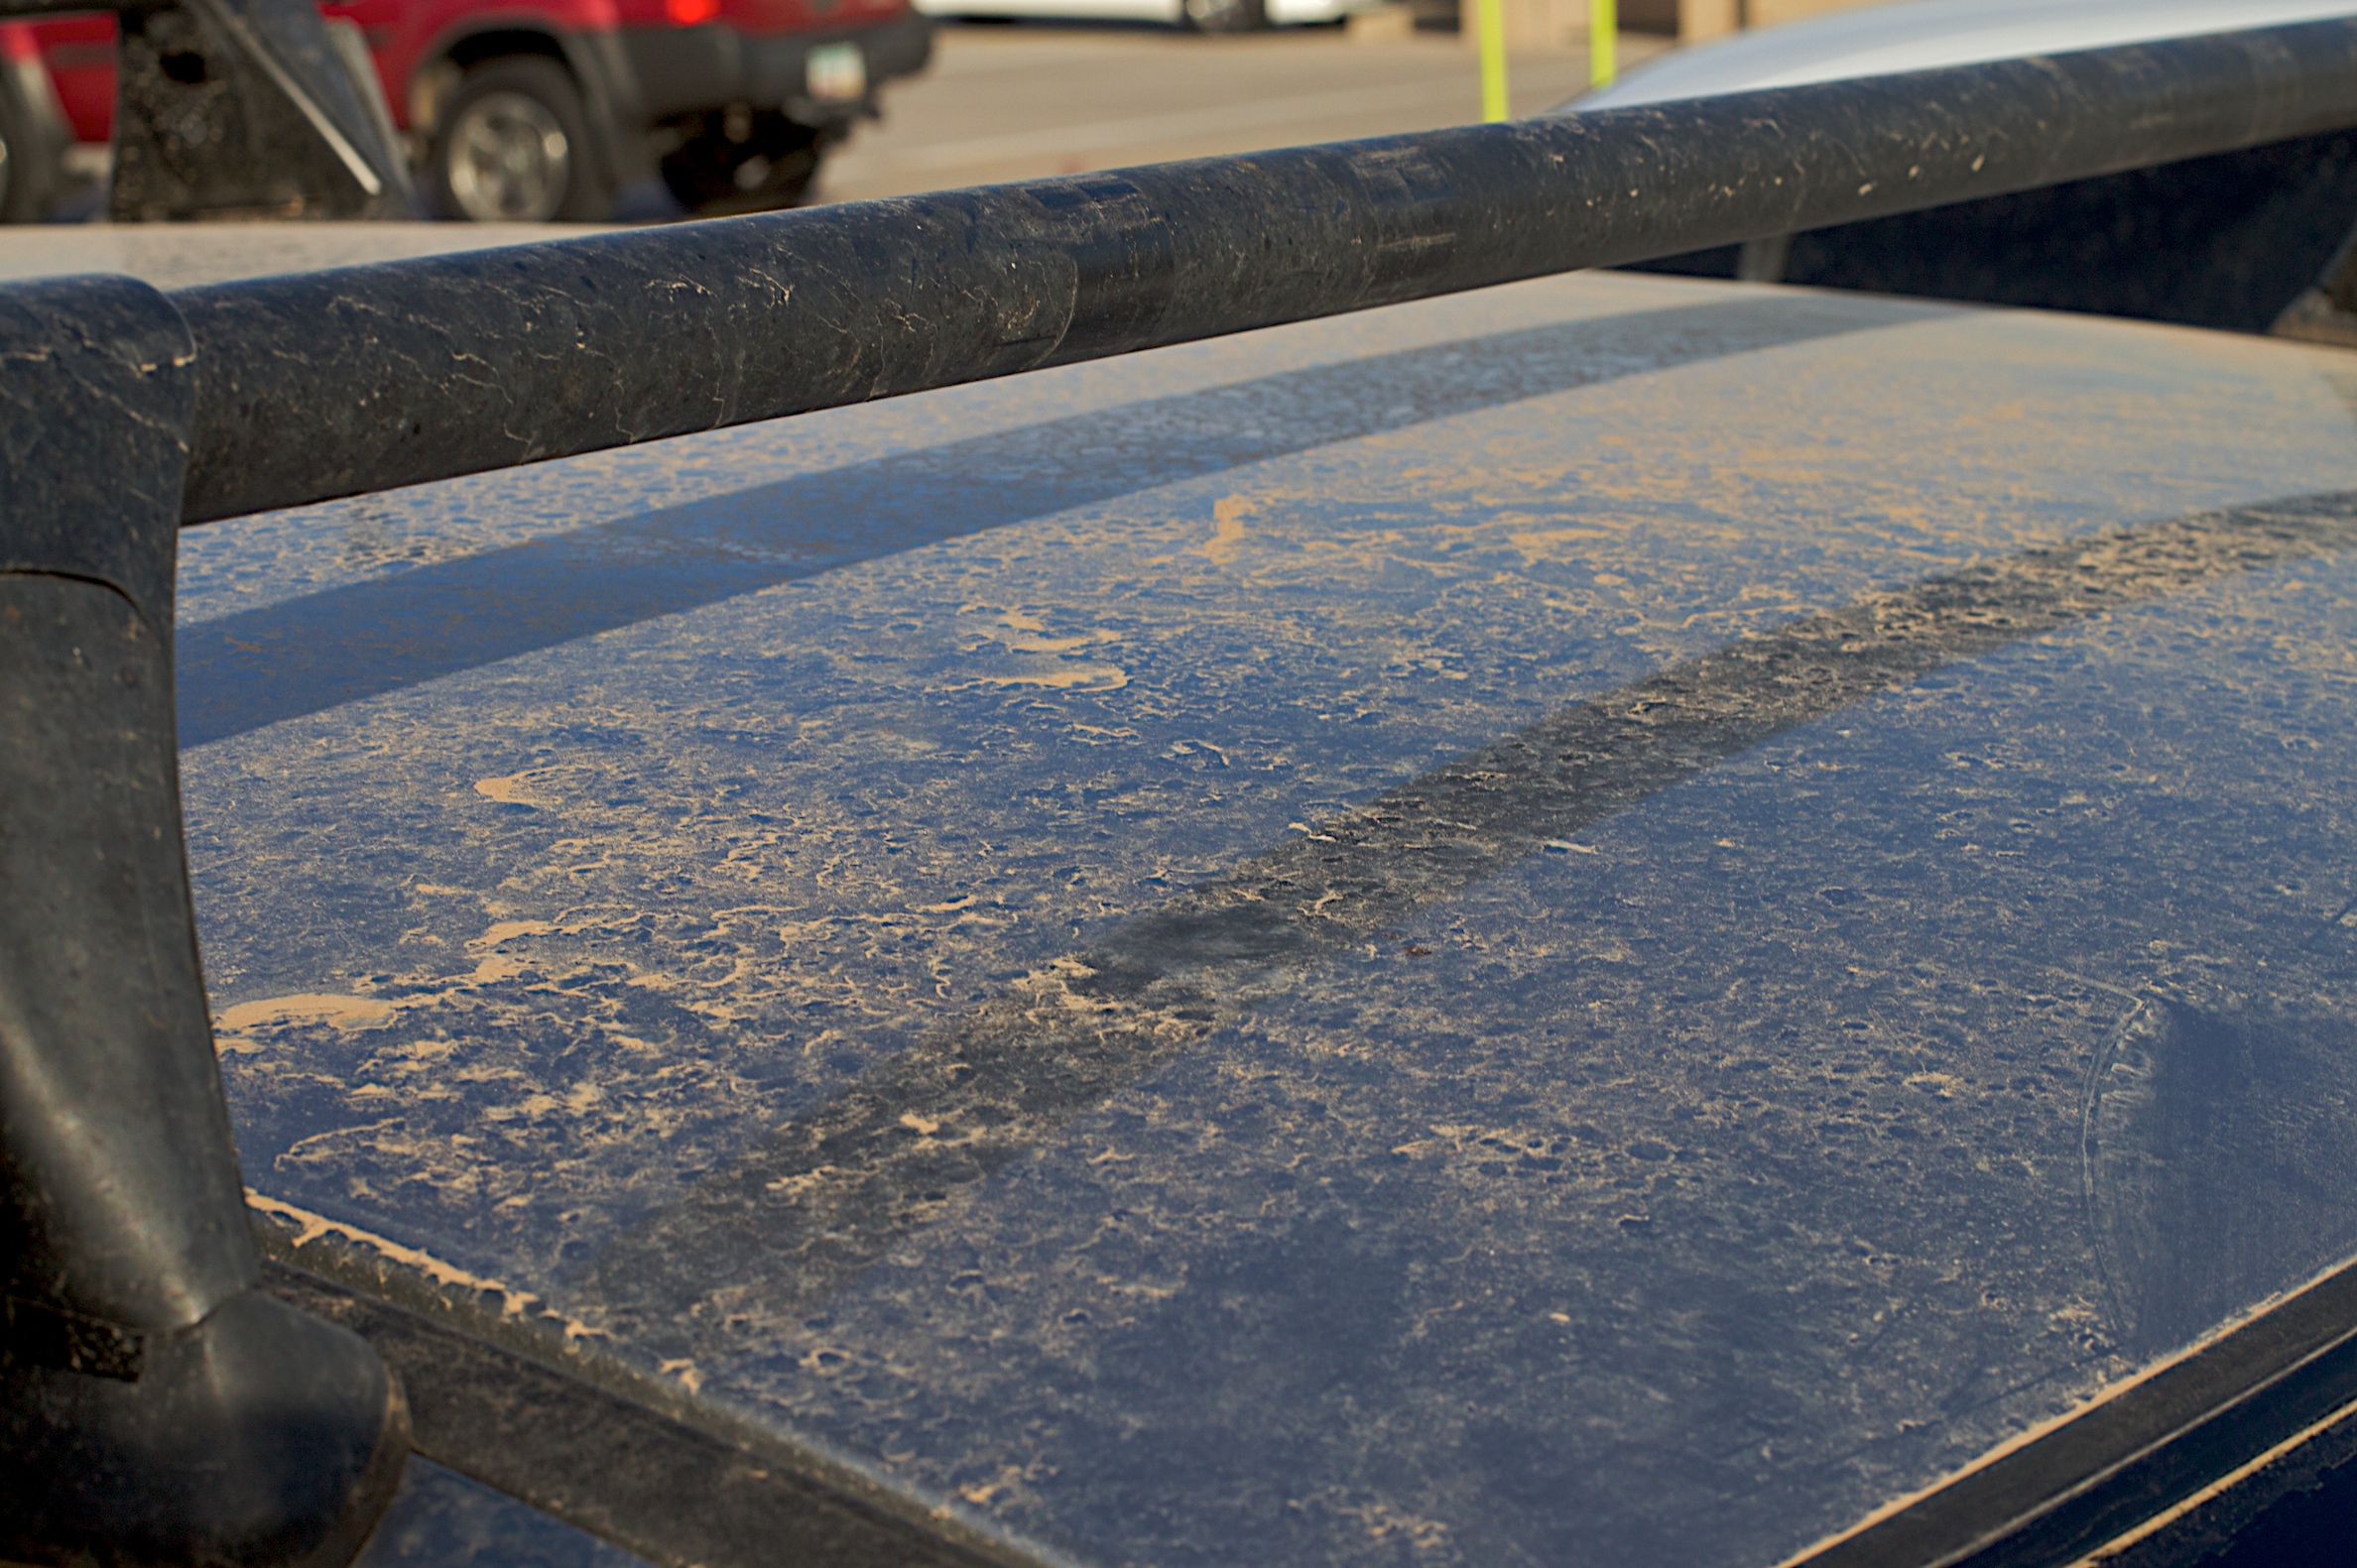
wood, roof, asphalt, reflection, blue, material, art, shape, flooring, road surface